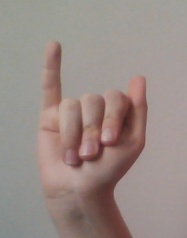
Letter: meem